C2c (1996–2025)

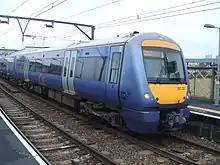
Class 357 "Electrostar" at Limehouse station in August 2007 in the original livery

c2c operated passenger services on the London, Tilbury and Southend line from in the City of London to in Essex, a distance of . The main line operated via Basildon with a loop line via Tilbury and a branch line via Ockendon. c2c trains connected Central London with East London and the northern Thames Gateway area of southern Essex. The main route between Fenchurch Street and Shoeburyness had a fastest timetabled journey of 56 minutes.